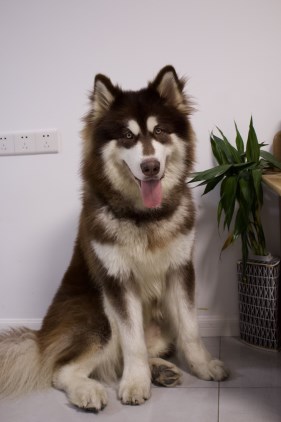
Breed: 1324-n000004-malamute